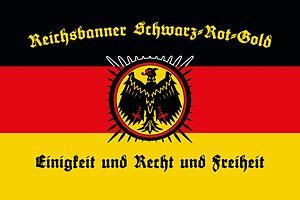
1924 est une année bissextile commençant un mardi.
L'histoire de la social-démocratie allemande débute peu avant 1850 avec la fondation d'organisations socialistes utopiques à l'étranger. La révolution de mars 1848 marque un point de départ, avec la création d'une première organisation nationale : la Fraternité générale des travailleurs allemands. Elle aide au développement des syndicats et des partis socialistes au sein de l'ensemble de la confédération germanique. Par la suite, le 23 mai 1863, est fondée l'Association générale des travailleurs allemands de Ferdinand Lassalle. En parallèle, apparaît un mouvement concurrent mené par August Bebel et Wilhelm Liebknecht. Ensemble ils fondent successivement le Parti populaire saxon en 1866, puis le Parti ouvrier social-démocrate en 1869. Les deux tendances s'opposent entre autres sur les questions des syndicats et de la forme que doit prendre l'unité allemande. Elles fusionnent finalement en 1875, quatre ans après la formation de l'Empire allemand, et forment le Parti socialiste ouvrier d'Allemagne.